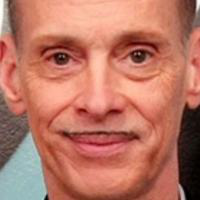
Age group: age 56-65